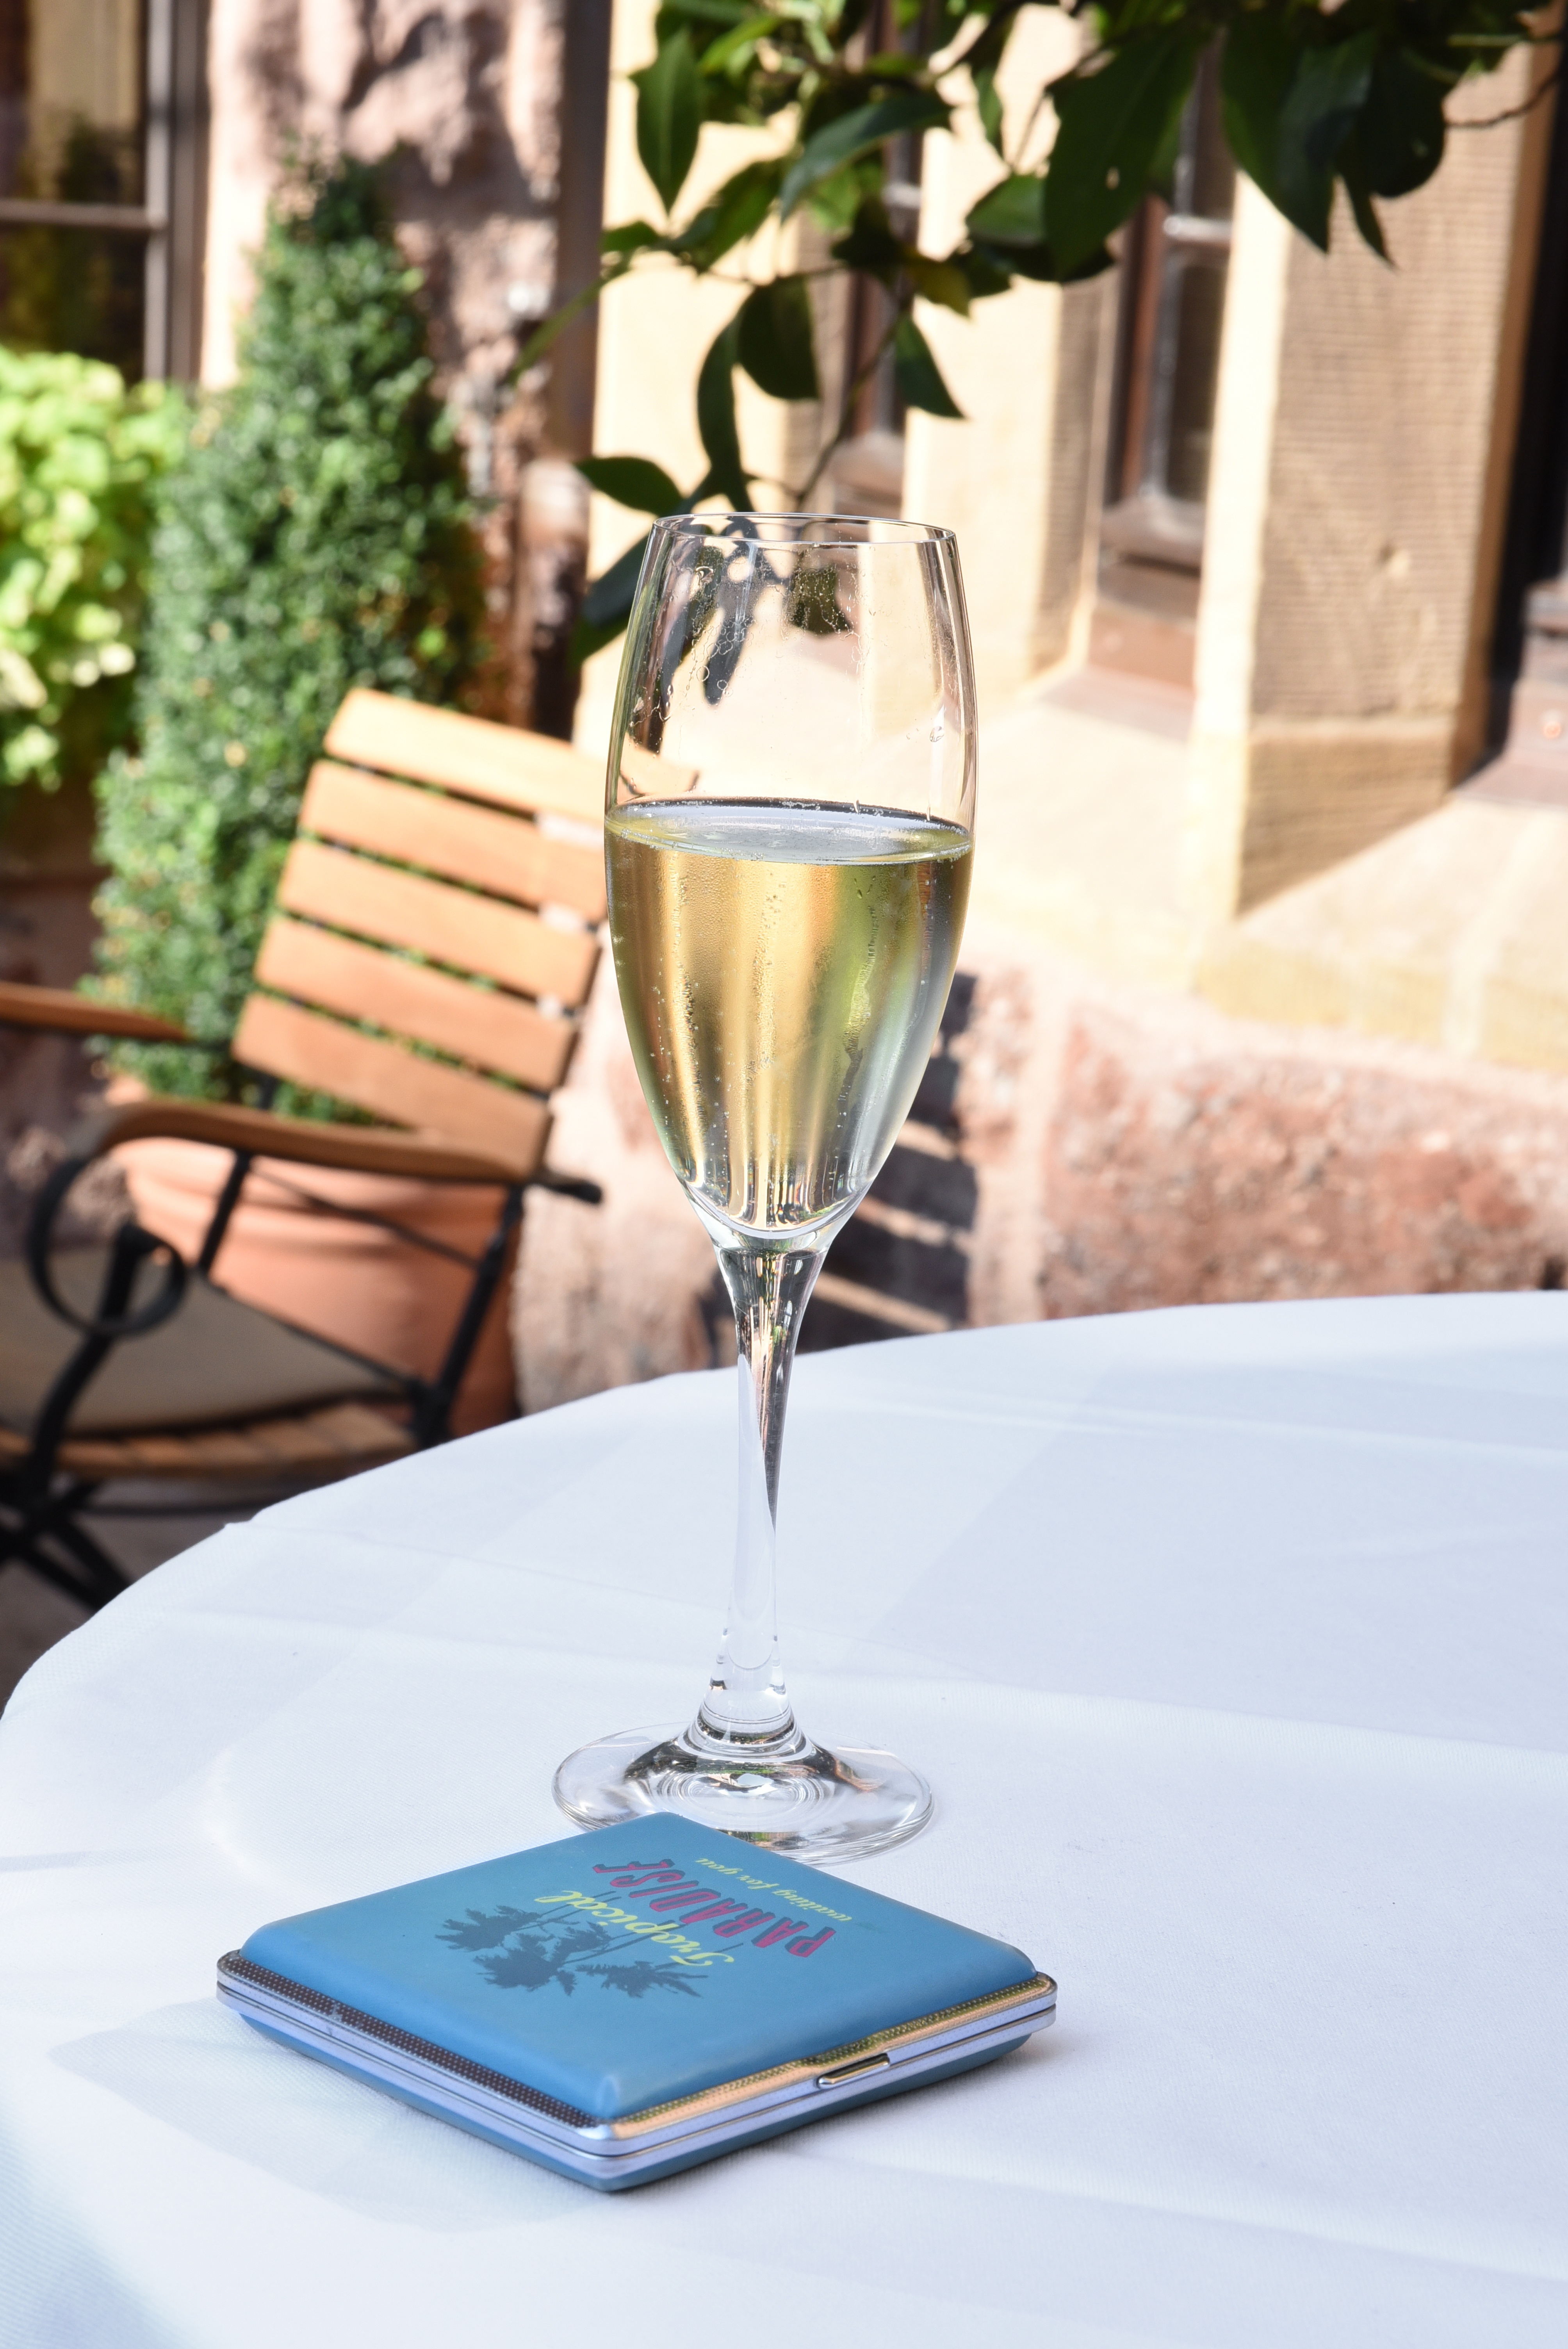
table, liquid, wine, glass, restaurant, drink, blue, wedding, alcohol, celebrate, case, champagne, prost, champagne glass